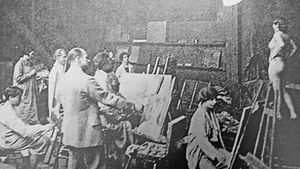
Académie Colarossi
Tegneklasee i 1908
Académie Colarossi var et privat fransk kunstakademi. Det var grundlagt af den italienske skulptør Filippo Colarossi, og lå i Rue de la Grande-Chaumière nr. 10 i Paris, lige i nærheden af Académie de la Grande Chaumière i nr. 14 i samme gade.